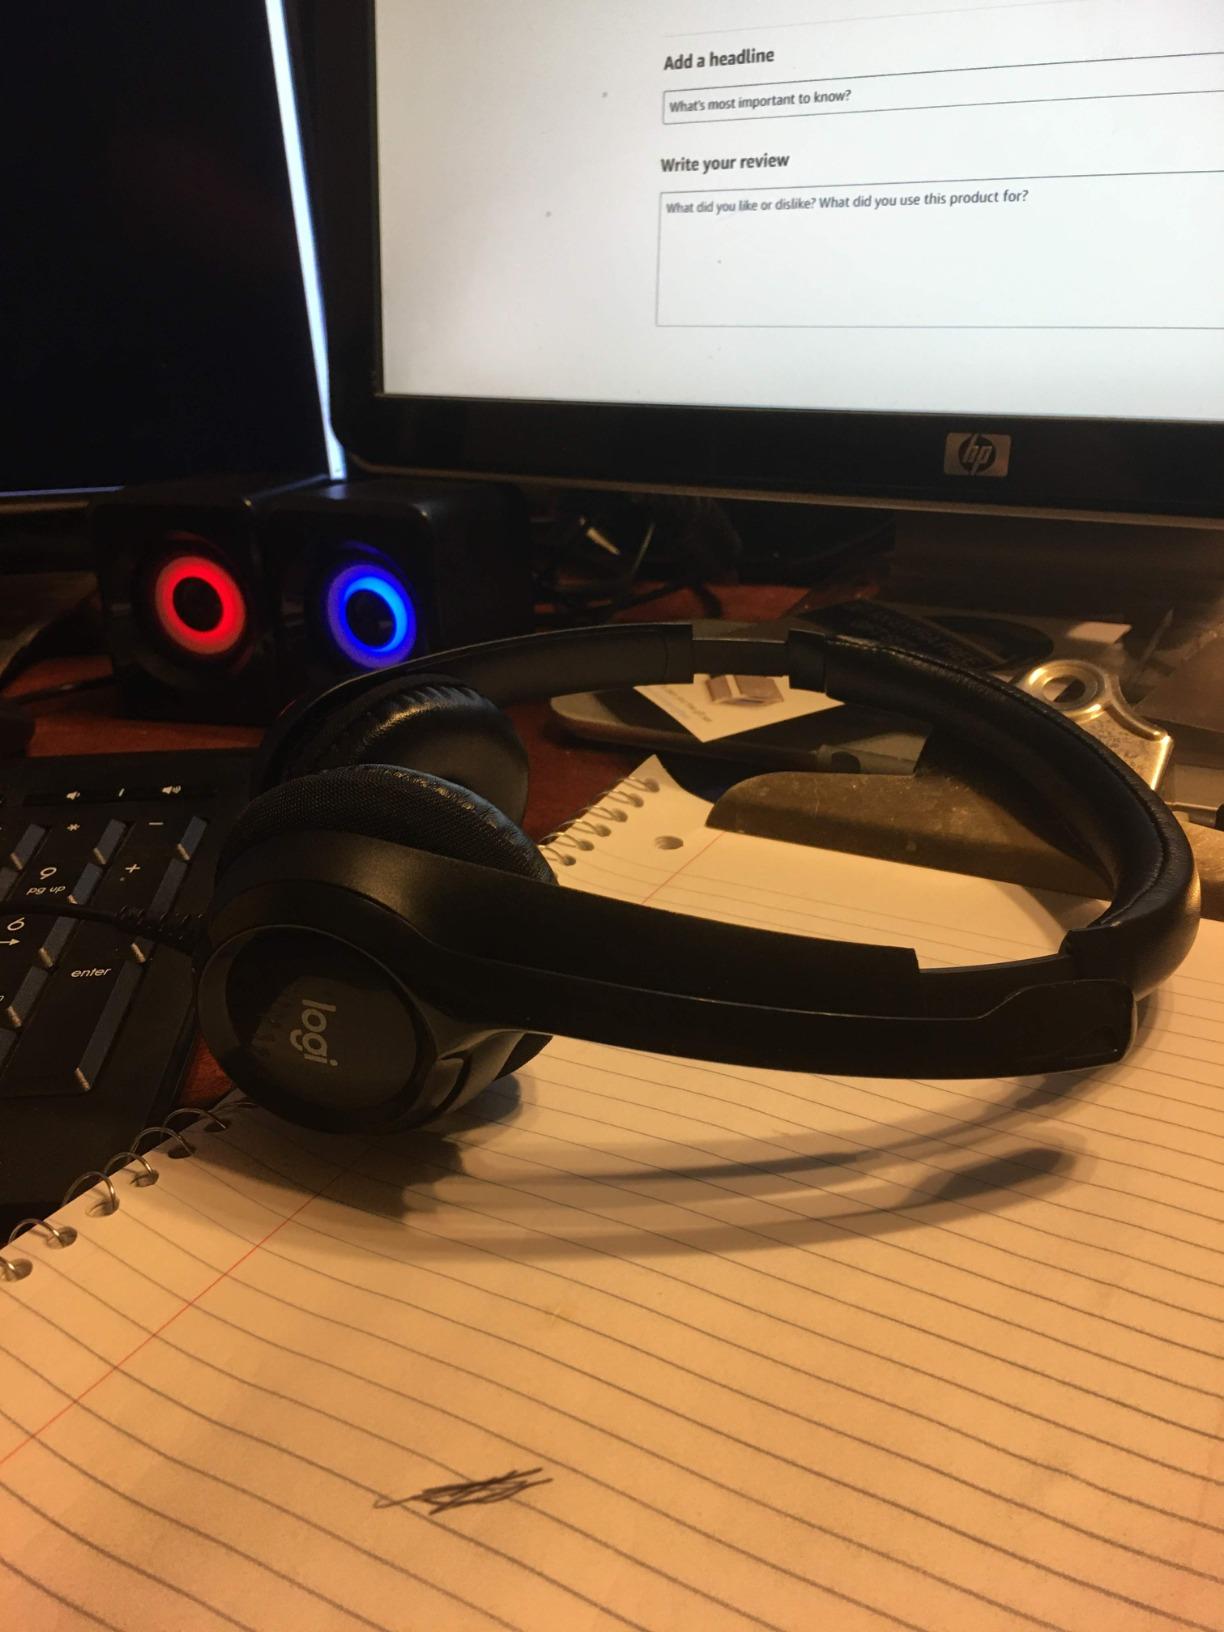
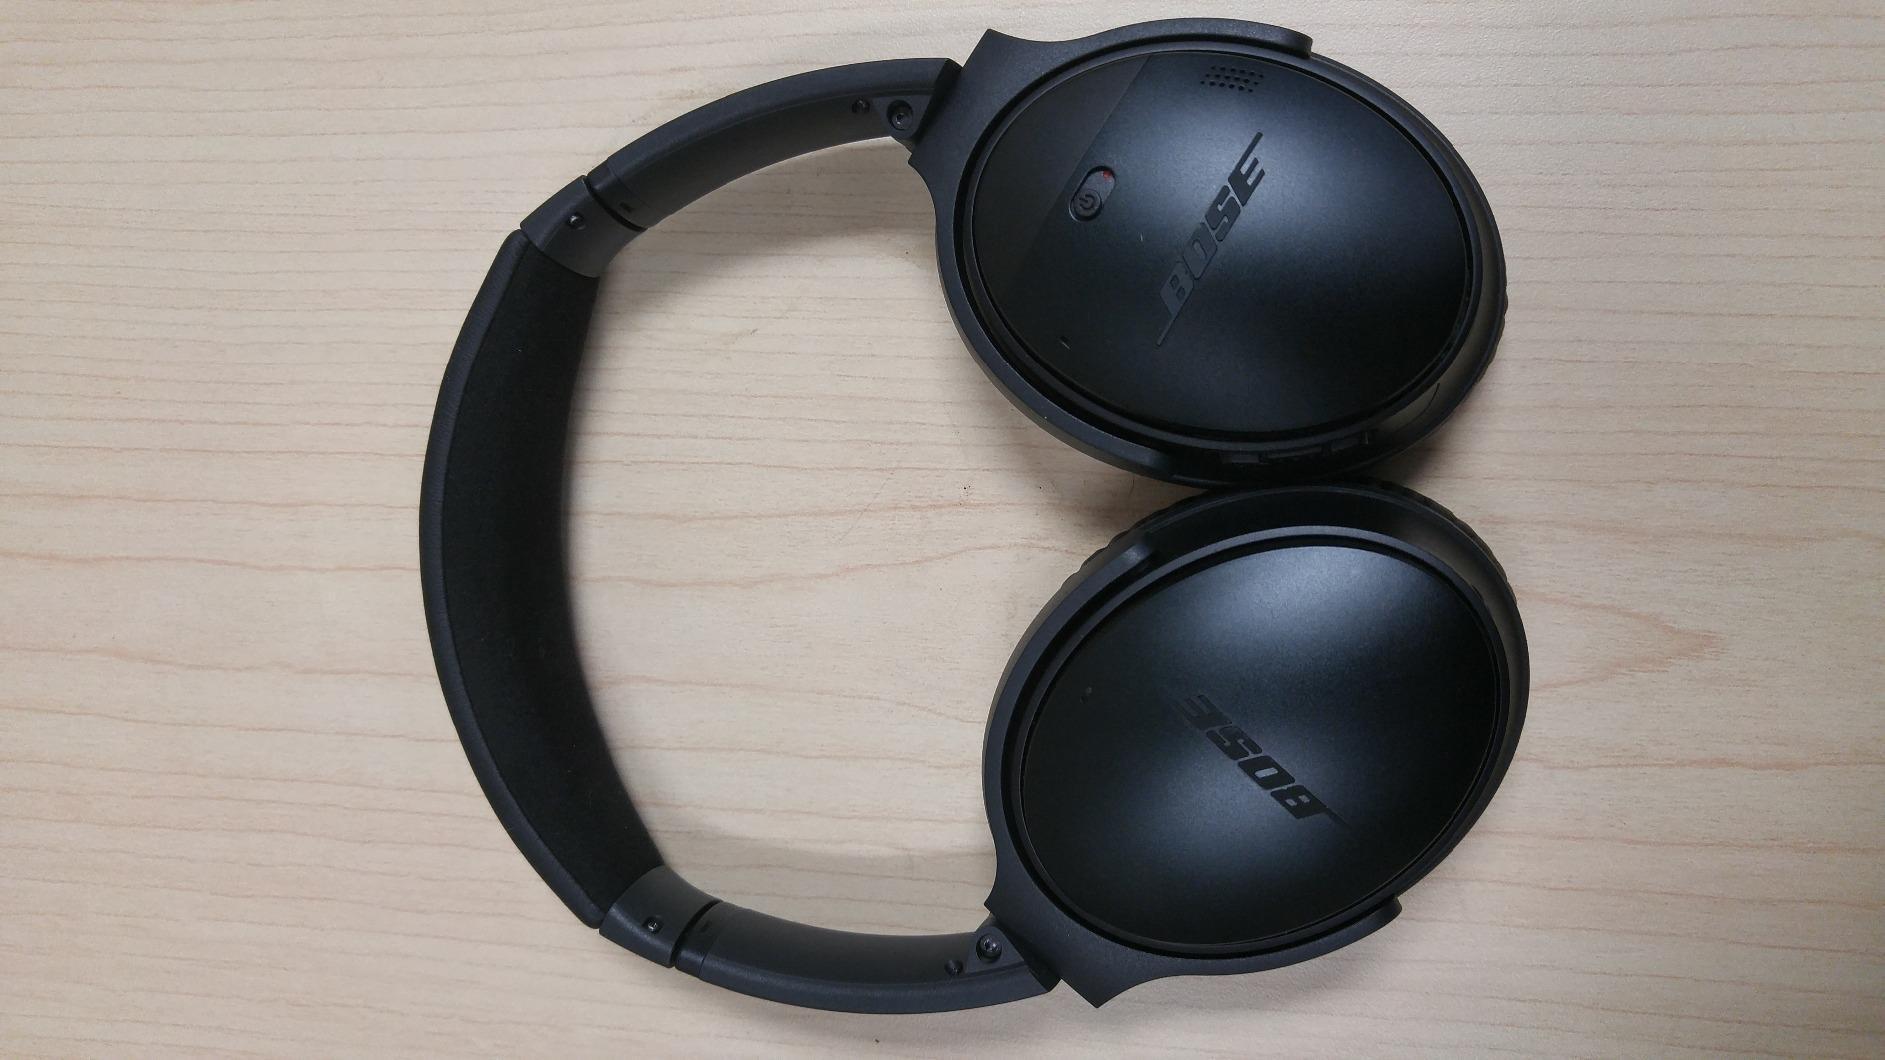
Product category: headphones
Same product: no